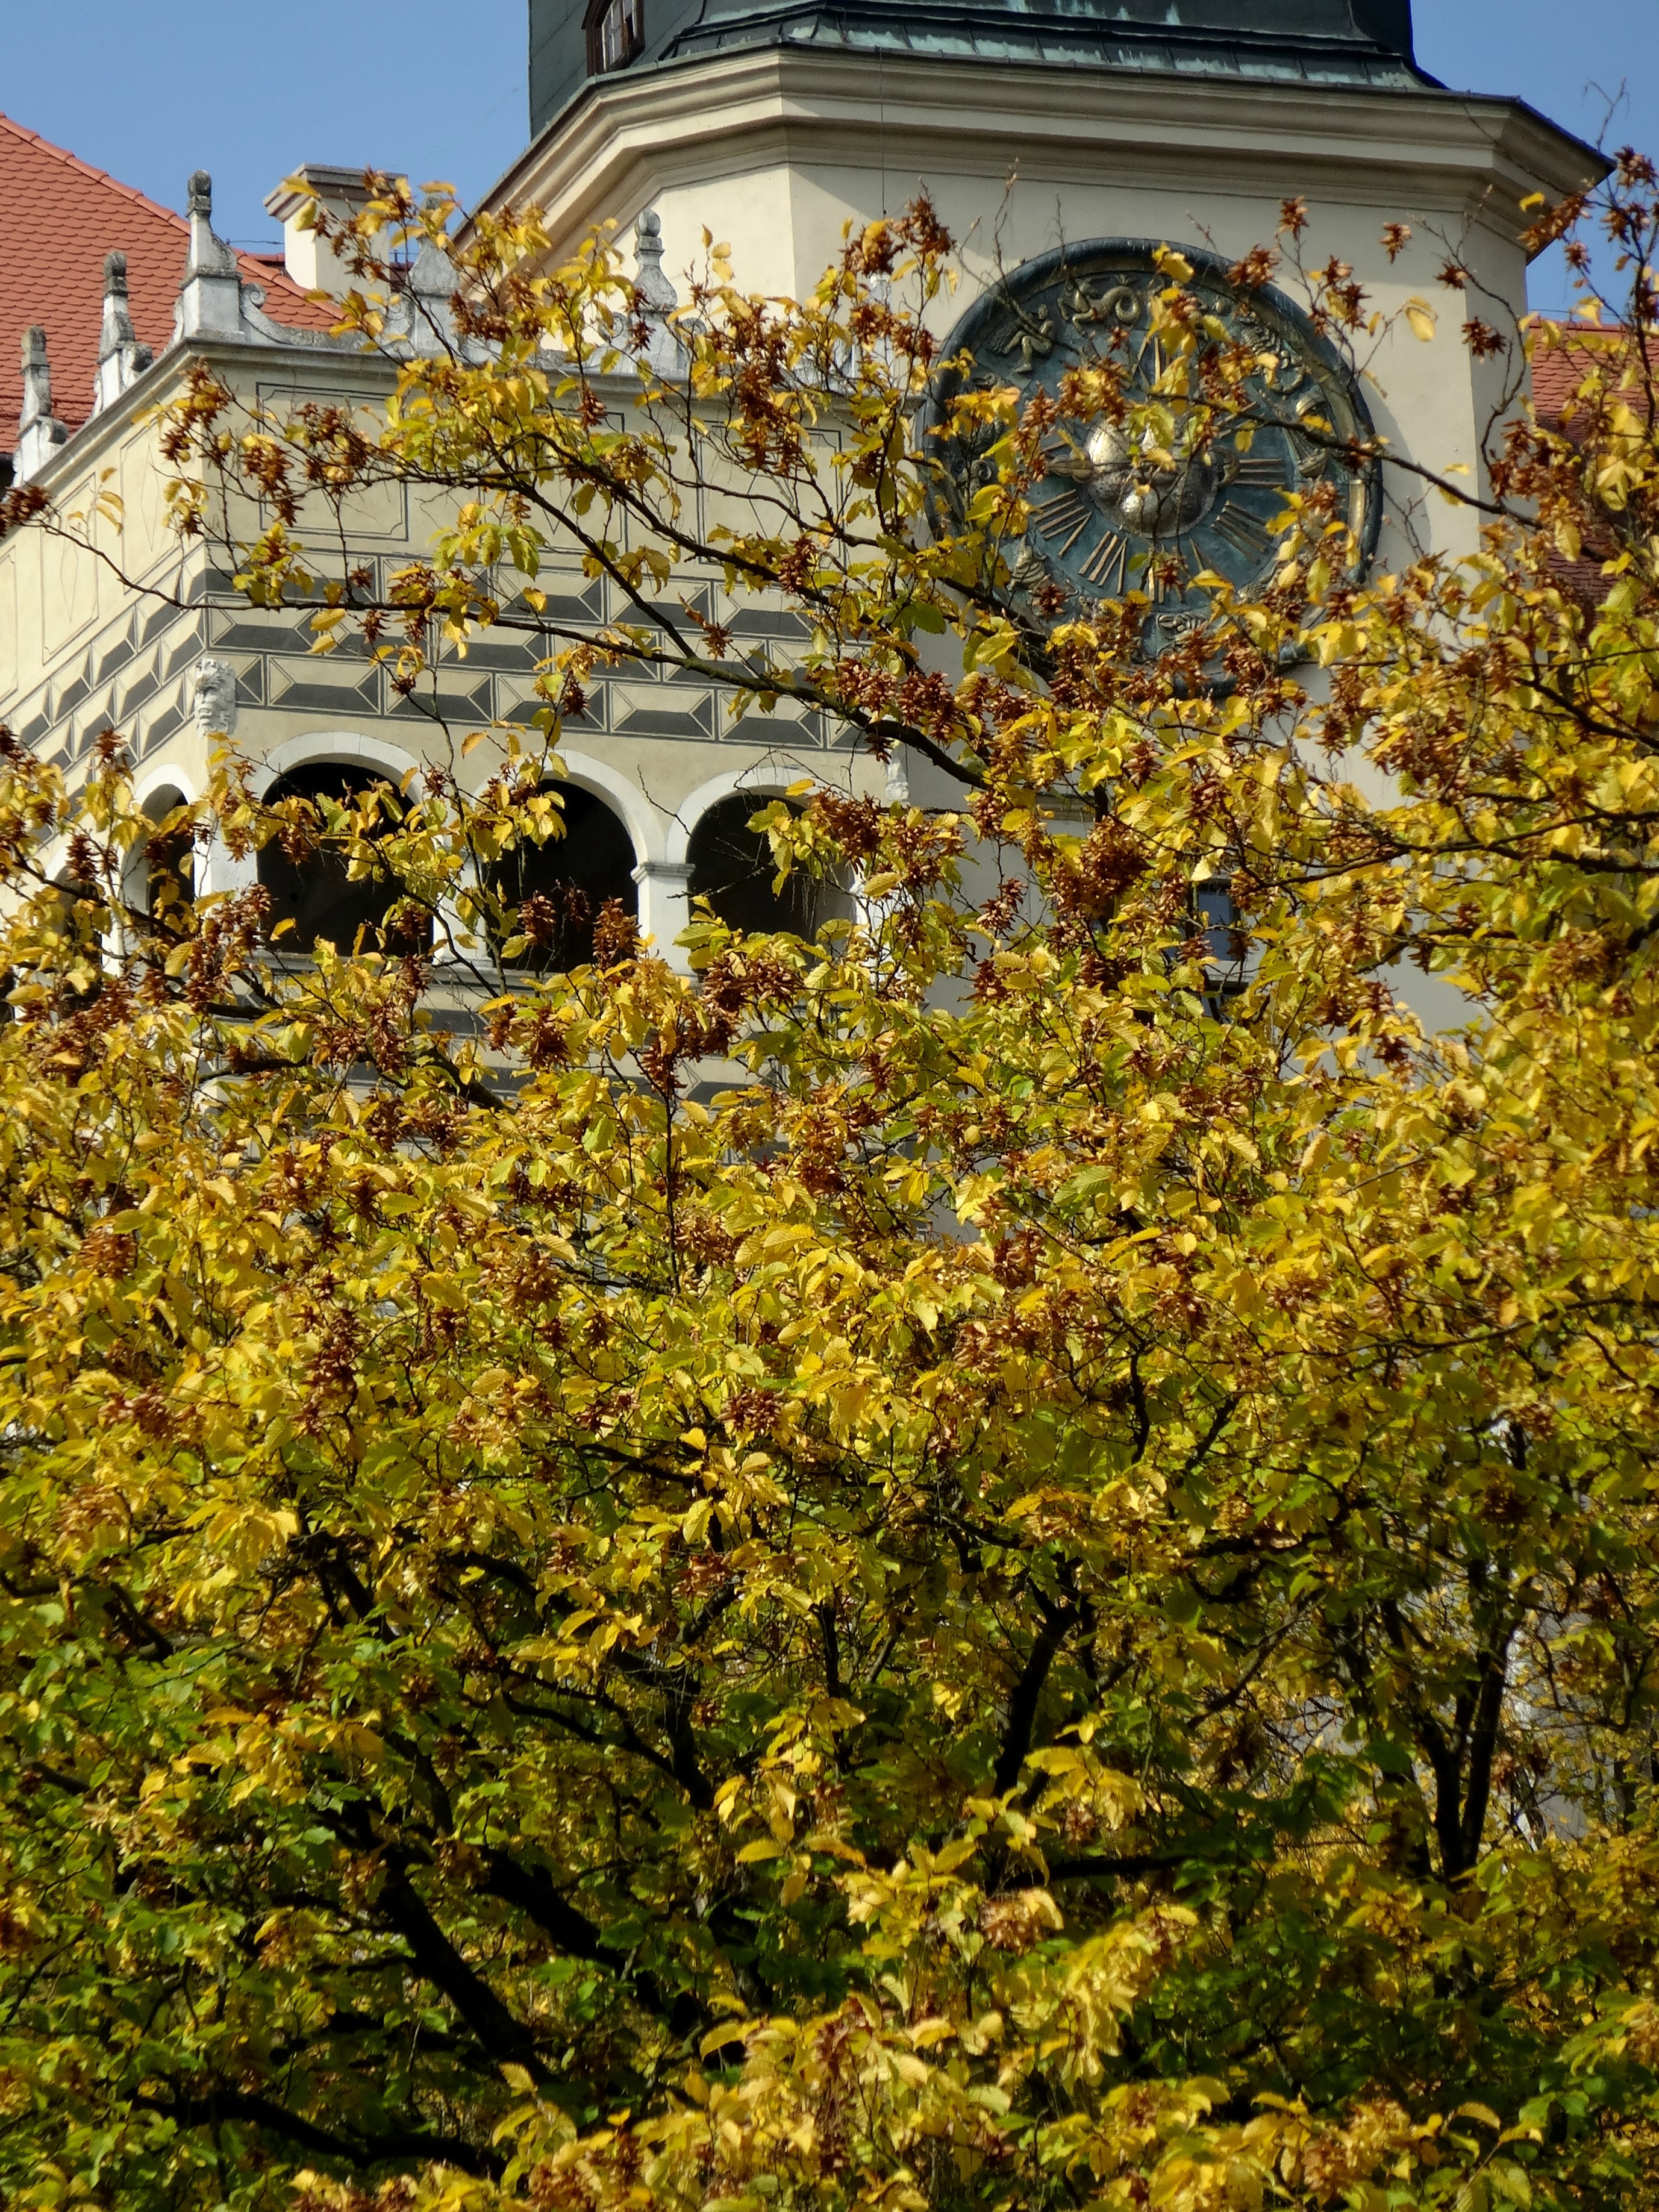
tree, architecture, plant, leaf, flower, autumn, castle, garden, season, poland, the museum, pieskowa ska a castle